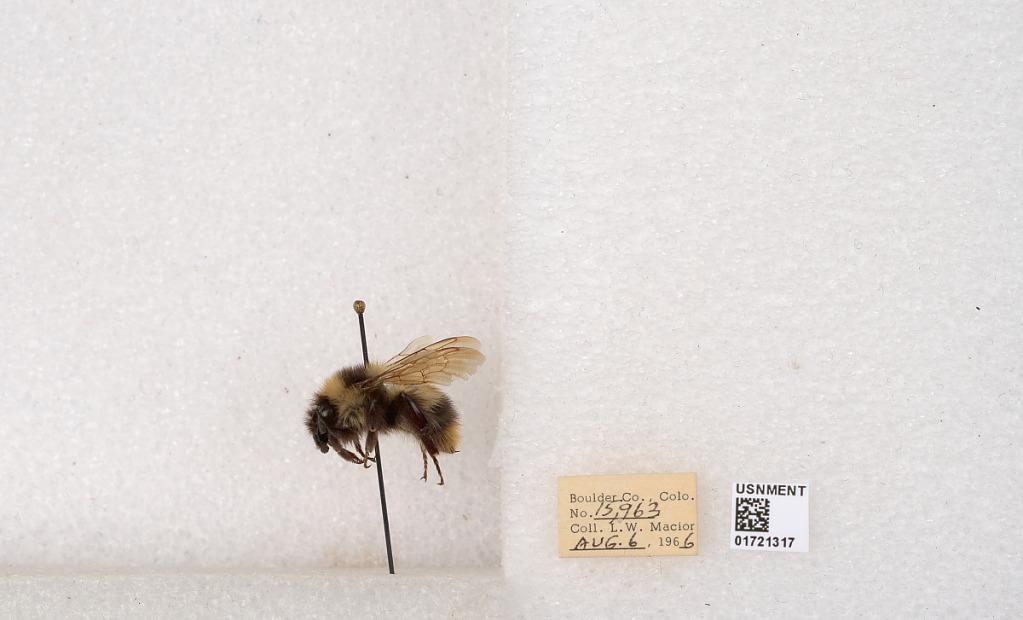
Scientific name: Bombus kirbyellus
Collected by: L. Macior
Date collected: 1966-8-6
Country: United States
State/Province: Colorado
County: Boulder
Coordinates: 40.0925, -105.358